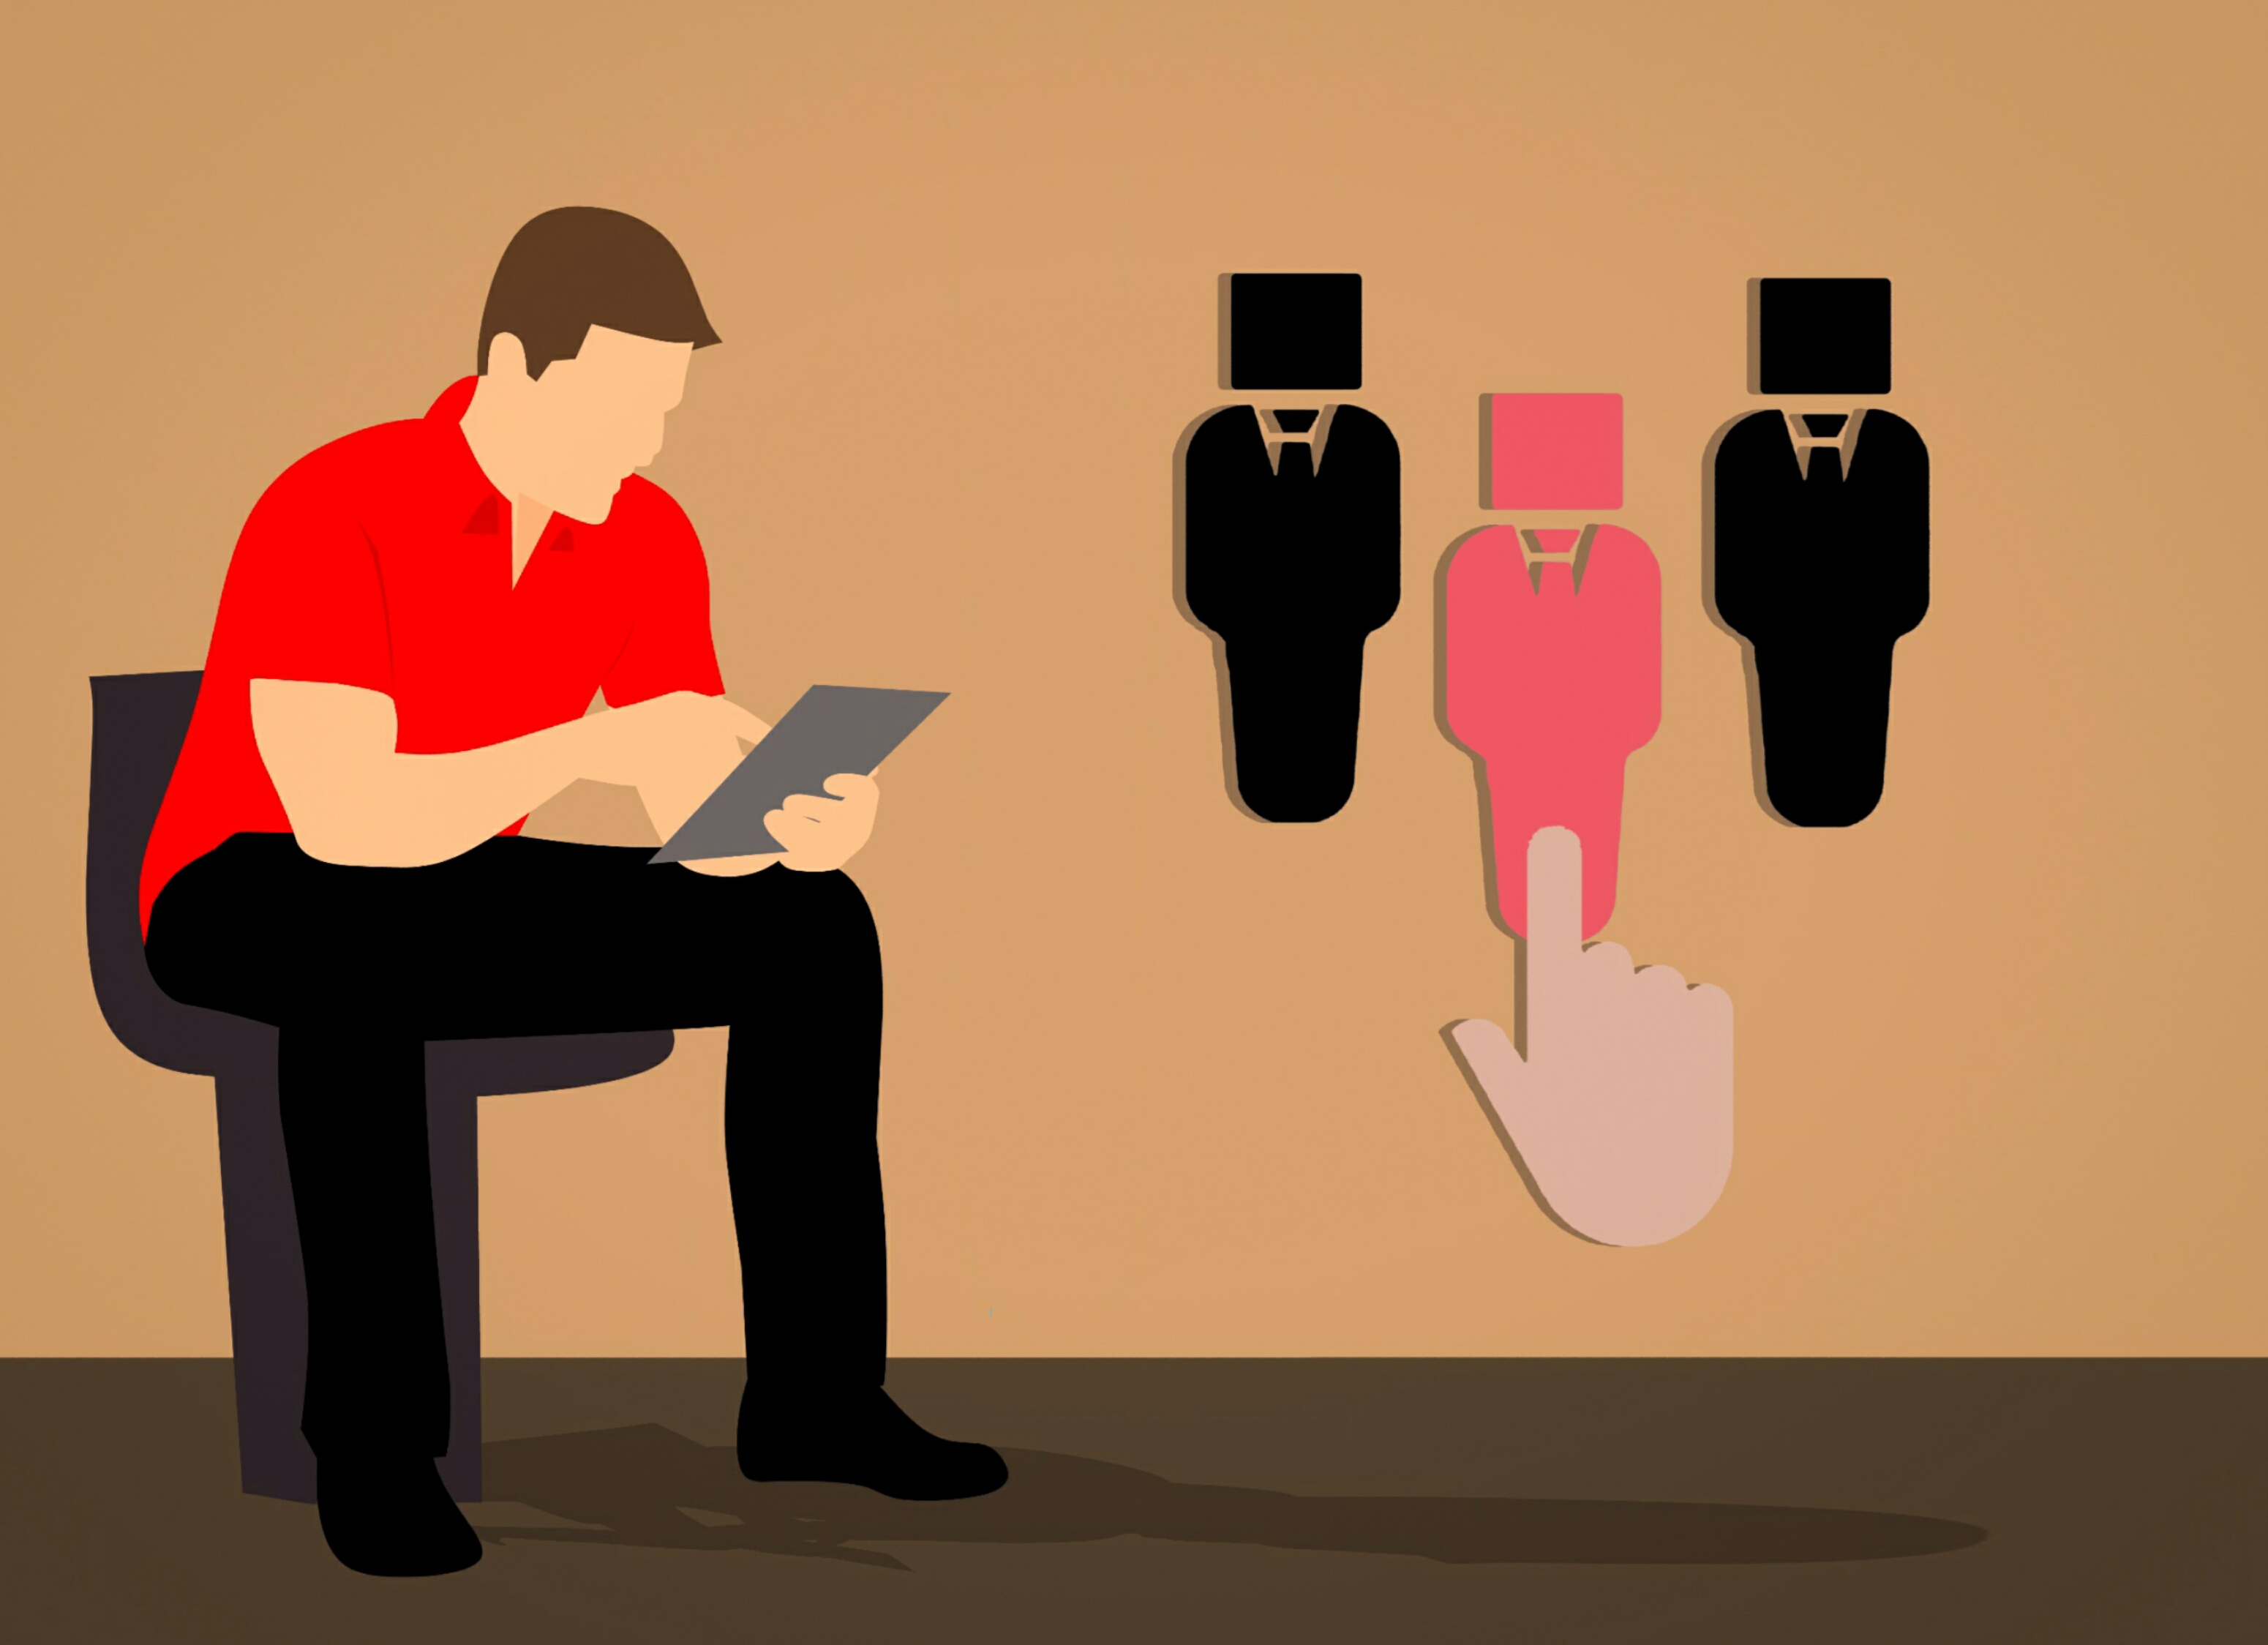
hiring, hr, recruitment, job, selection process, interview, searching, chair, man, sitting, tablet, working, caucasian, computer, expression, fun, guy, home, workplace, lifestyle, illustration, cartoon, art, graphic design, furniture